2012 Pernik earthquake

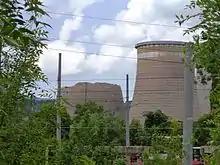
One of the three towers of the "Republika" Thermal Power Station in Pernik was heavily damaged

An emergency was declared in Pernik in the immediate aftermath of the earthquake. Mayors from nearby villages reported no significant damage. Many residents in Sofia were reported to have fled their homes and gathered in the streets. Xinhua journalists in the capital reported that Internet connectivity had been cut off.